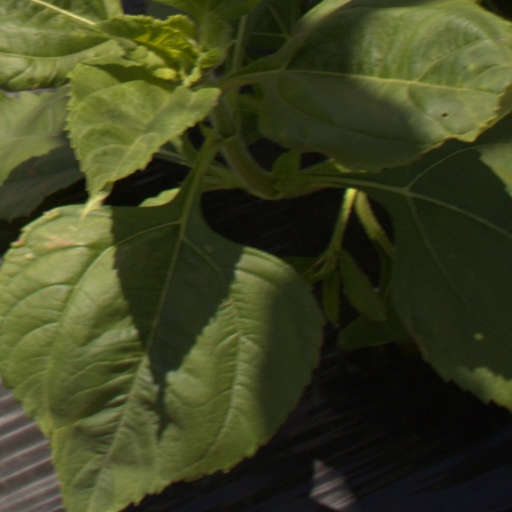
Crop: Jerusalem artichoke